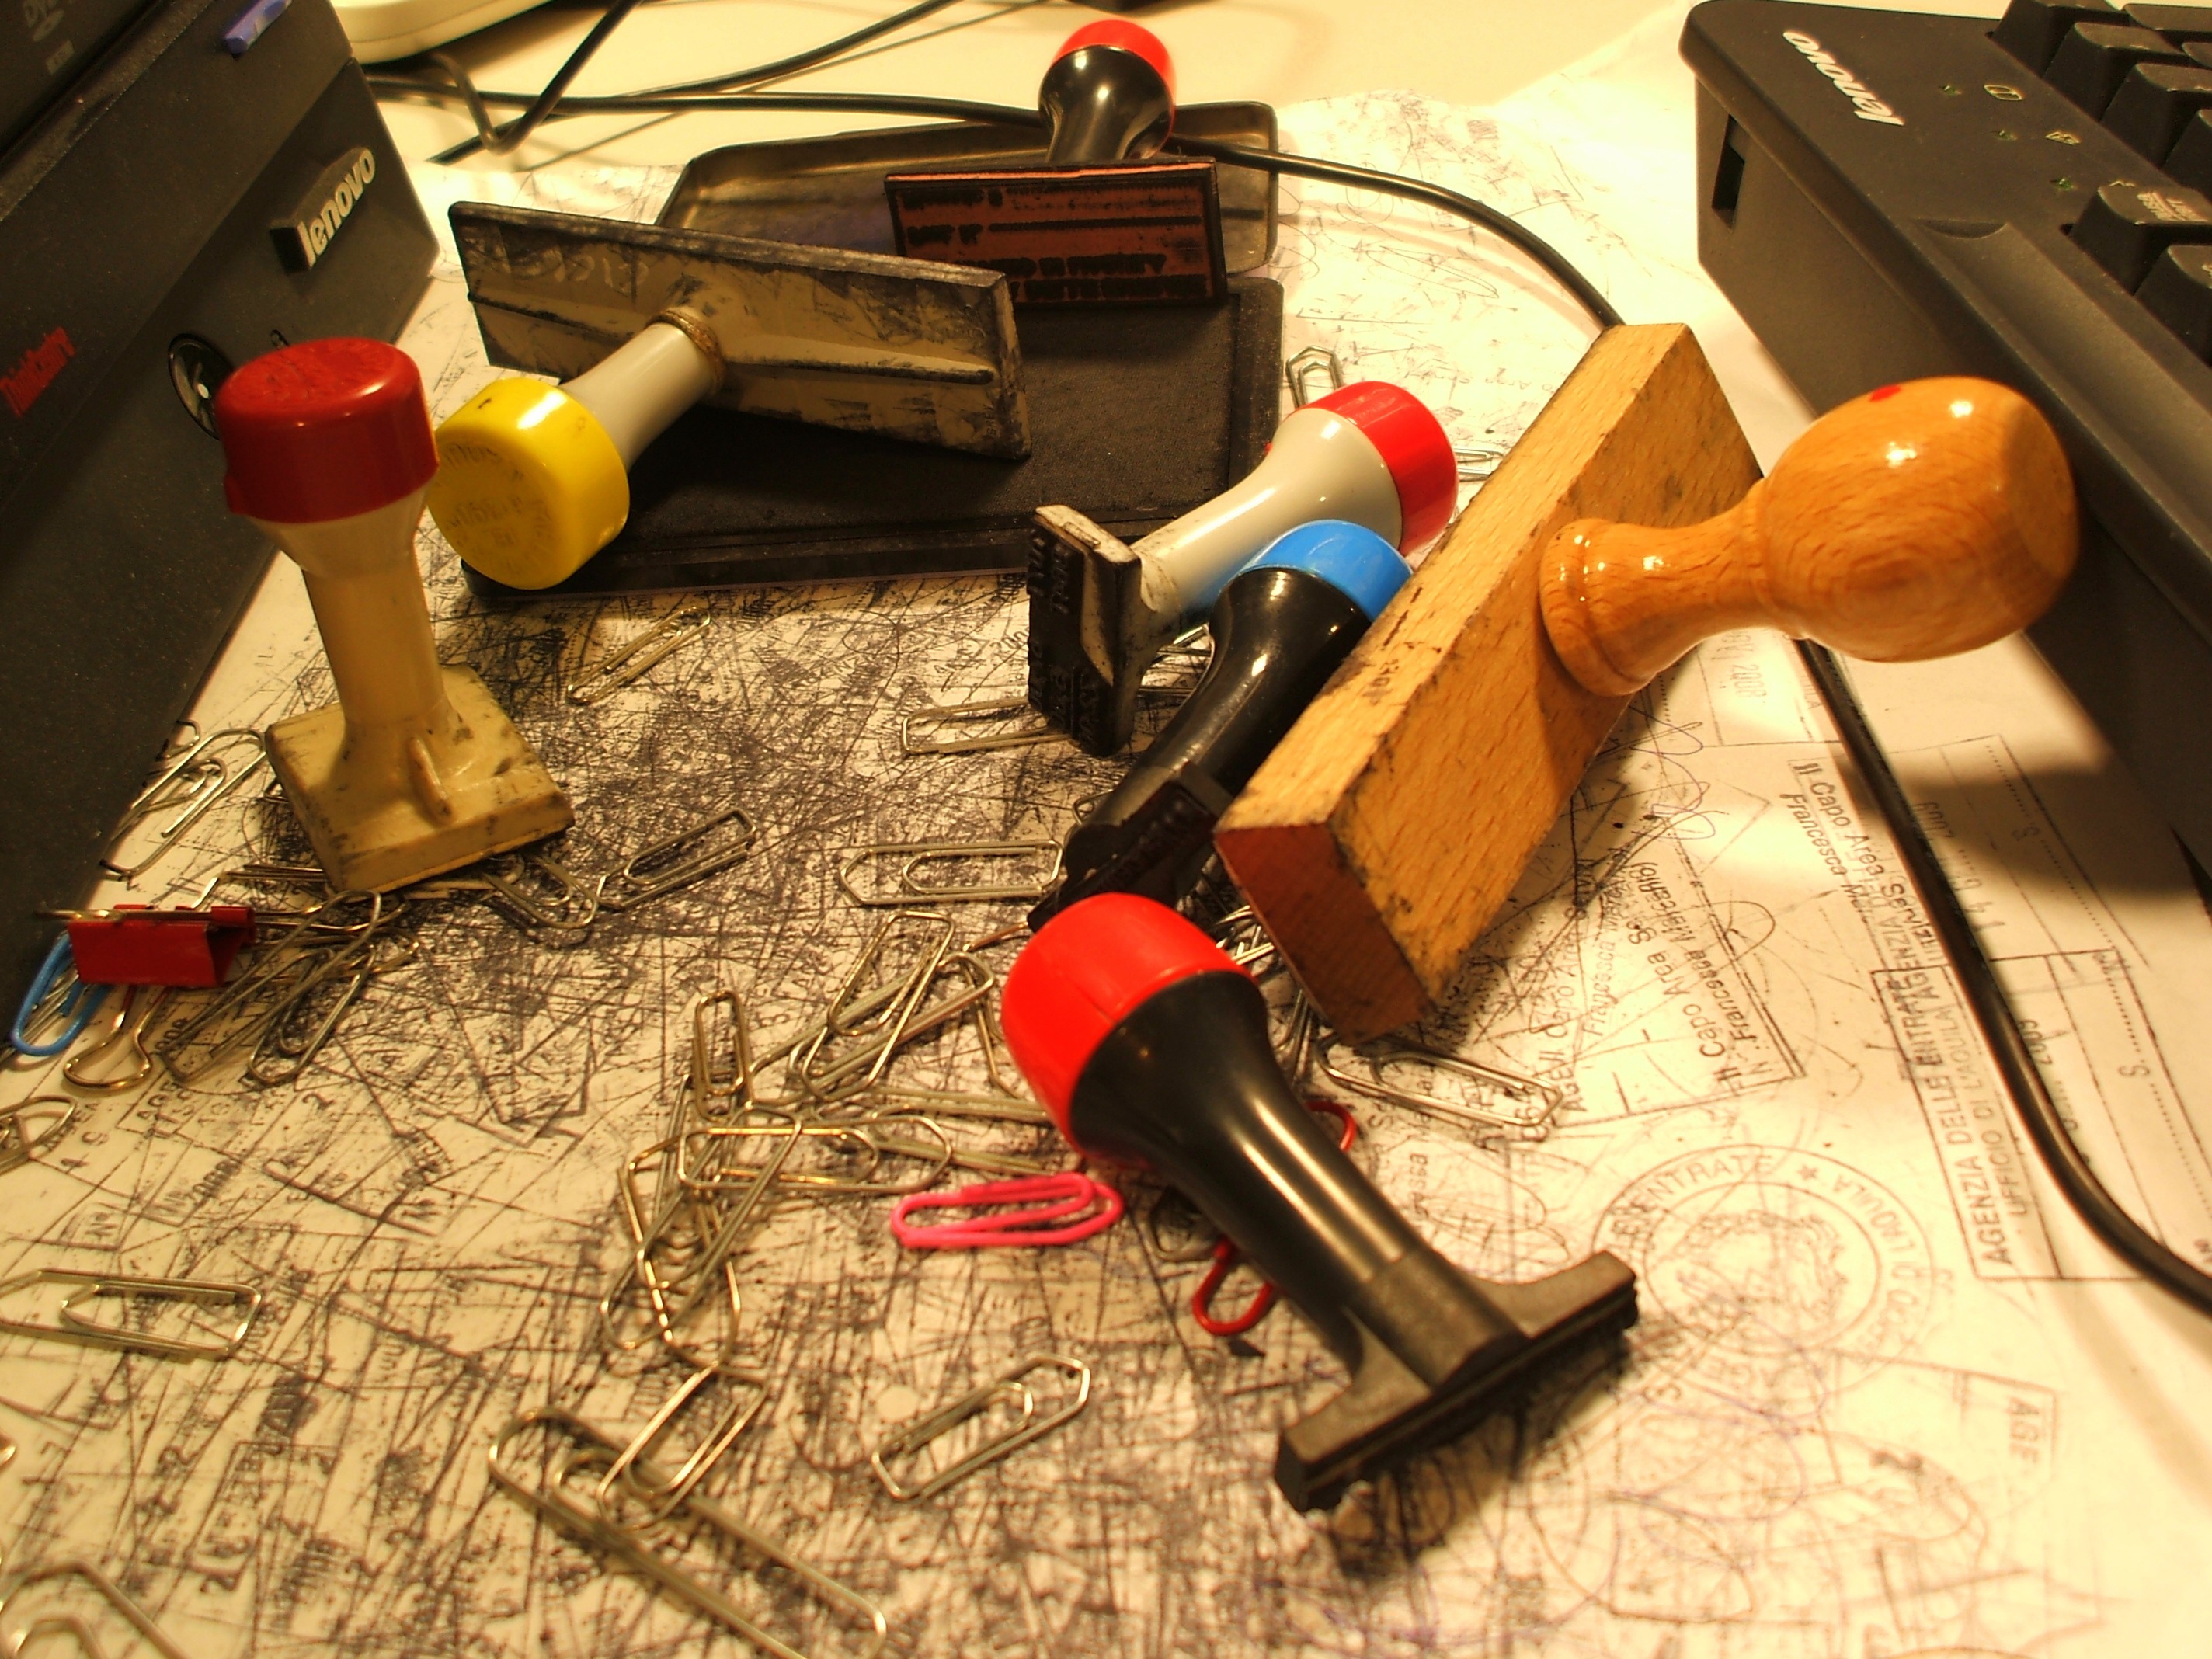
wood, stamp, office, toy, art, clutter, stamps, bureaucracy, firearm